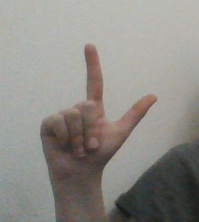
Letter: laam